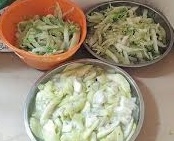
Label: trash